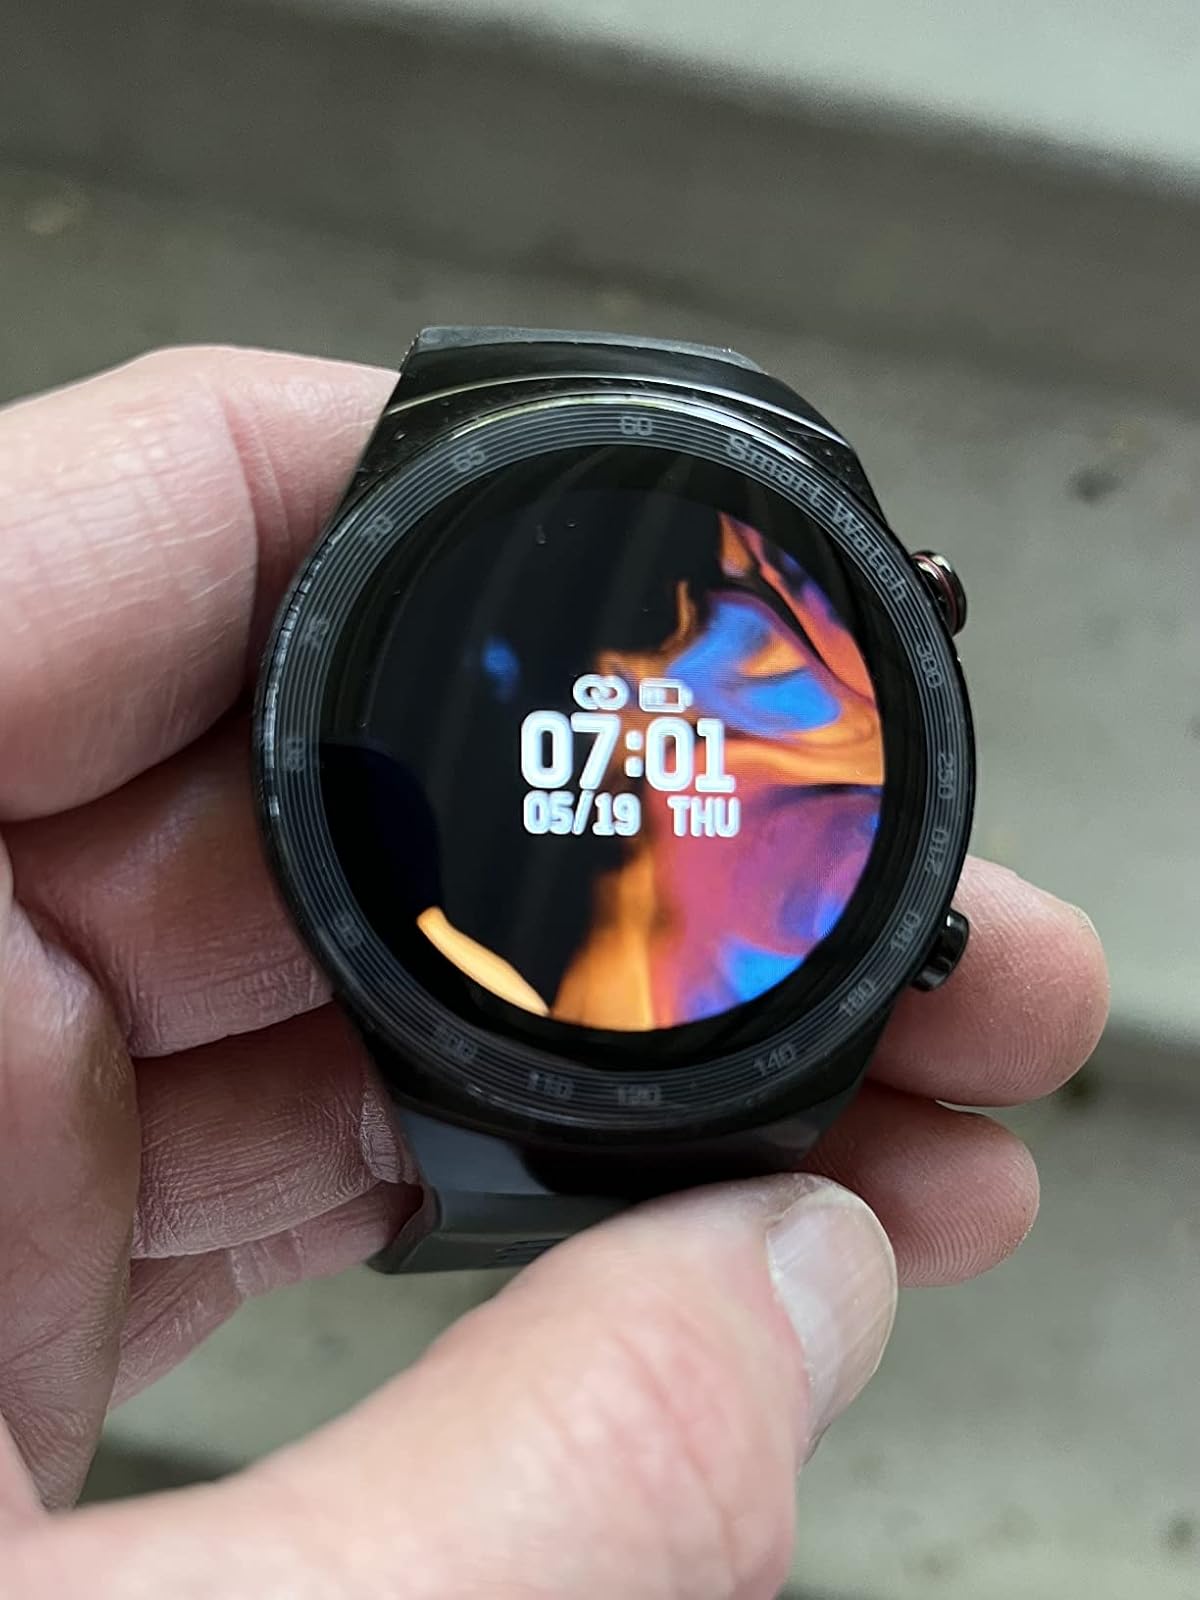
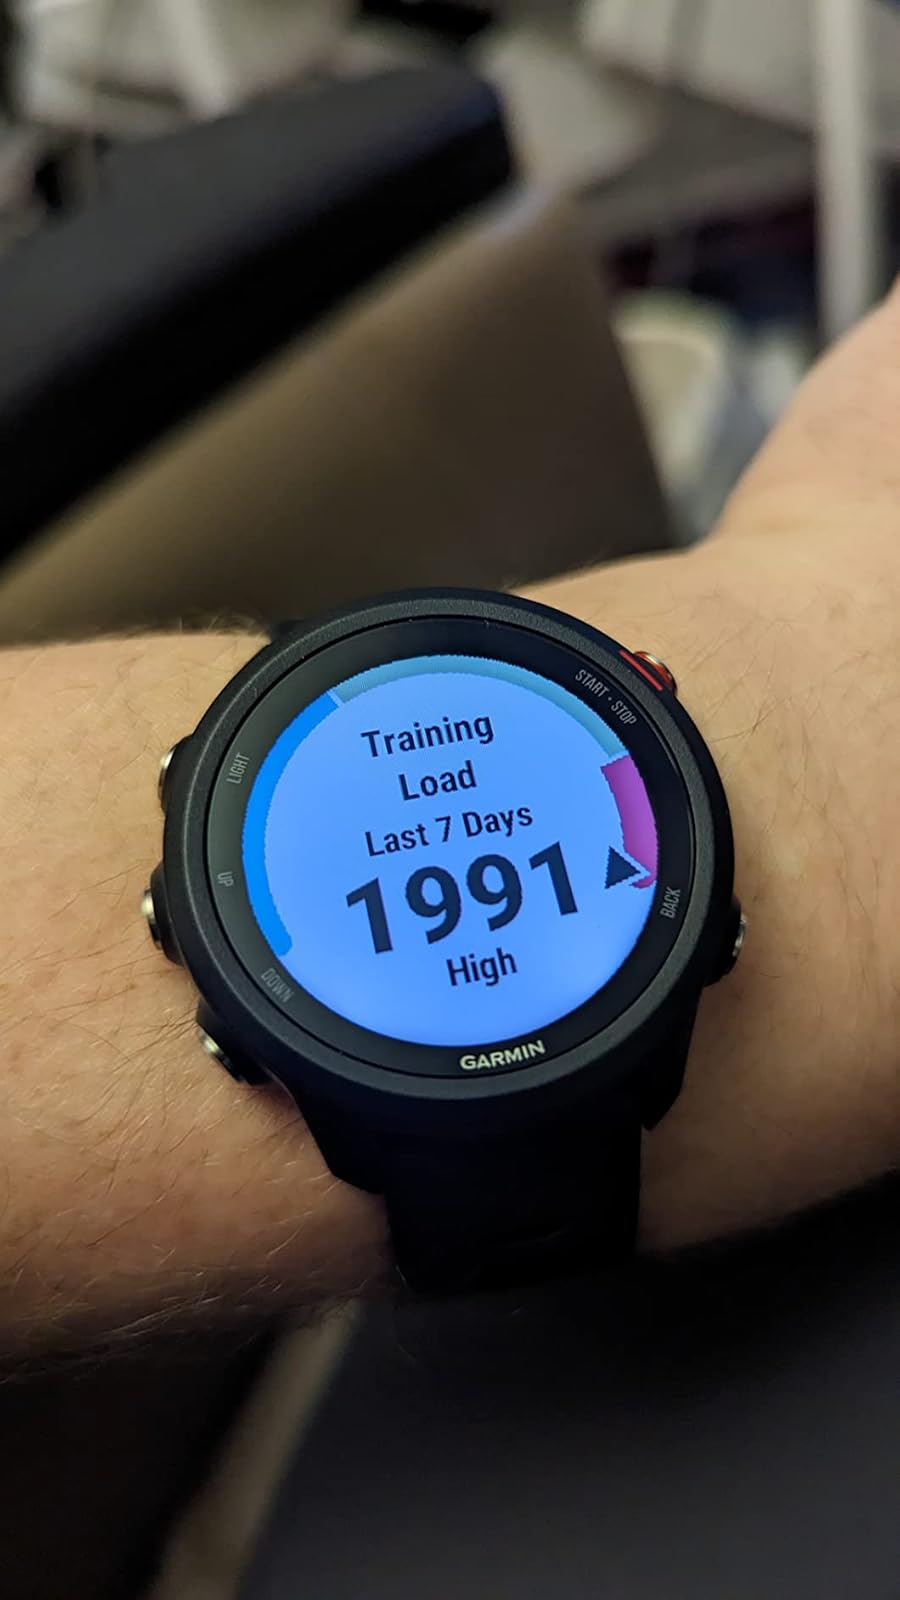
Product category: smartwatch
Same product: no